You Shook Me

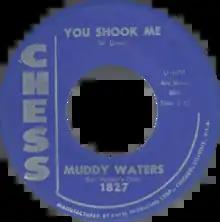
Side-A label of the US single

Chess Records owner and producer Leonard Chess heard "Blue Guitar" and sensed greater potential for the song. Searching for material for his label's artist, Muddy Waters, he approached London about using Hooker's instrumental. A deal was struck and Chess arranger and songwriter Willie Dixon wrote lyrics for the song. The lyrics are also credited to Chess blues artist J. B. Lenoir; other than being listed as a writer, there is no information about his involvement and Lenoir never recorded the song. The lyrics have been compared to other songs Dixon wrote for Chicago blues artists, such as "I Can't Quit You Baby" for Otis Rush and "Mad Love" for Waters. However, "You Shook Me" also conveys the consequences of a married man's extramarital affairs and reflects the common blues theme, "you reap what you sow":